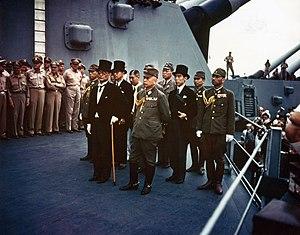
Toshikazu Kase, né le 12 janvier 1903 à Chiba et mort le 21 mai 2004 à Kamakura, est un fonctionnaire et diplomate japonais. Pendant la Seconde Guerre mondiale, il est un fonctionnaire de haut rang au ministère des Affaires étrangères.